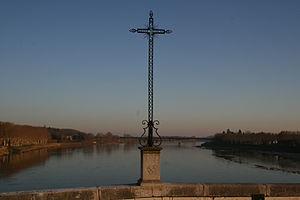
Le vieux pont de Gien ou pont Anne-de-Beaujeu est un pont en maçonnerie franchissant la Loire à Gien dans le département du Loiret et la région Centre-Val de Loire.